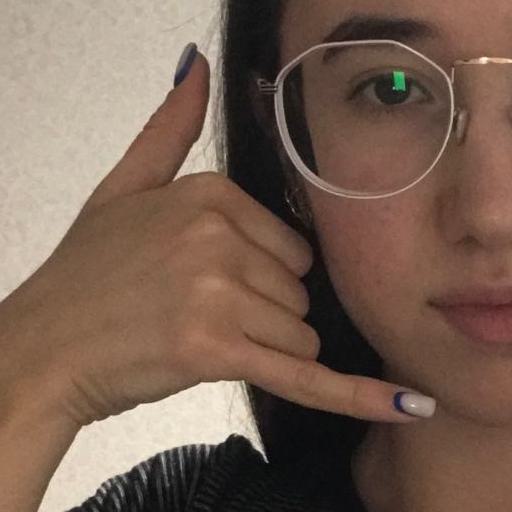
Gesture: call